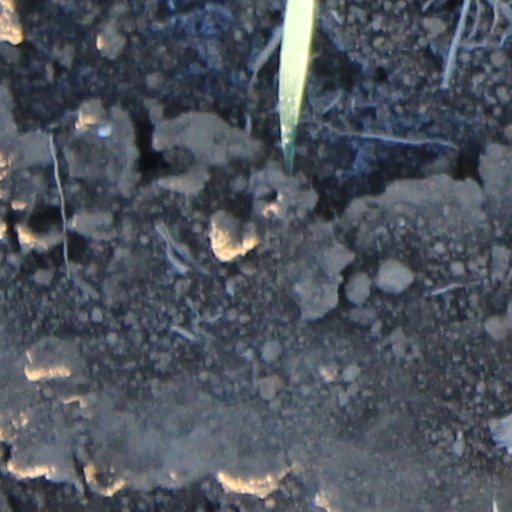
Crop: wheat